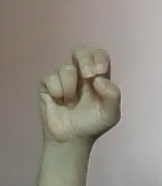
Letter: gaaf